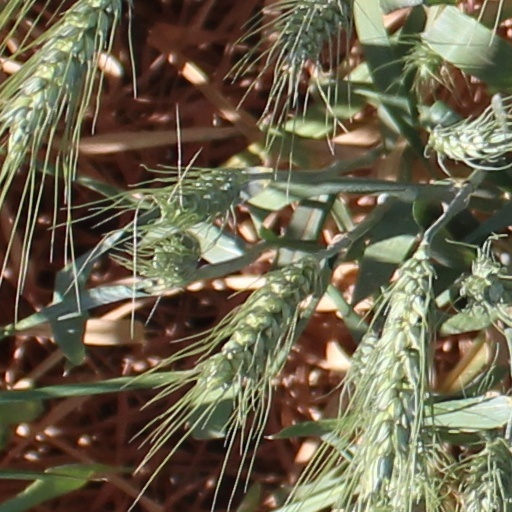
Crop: wheat